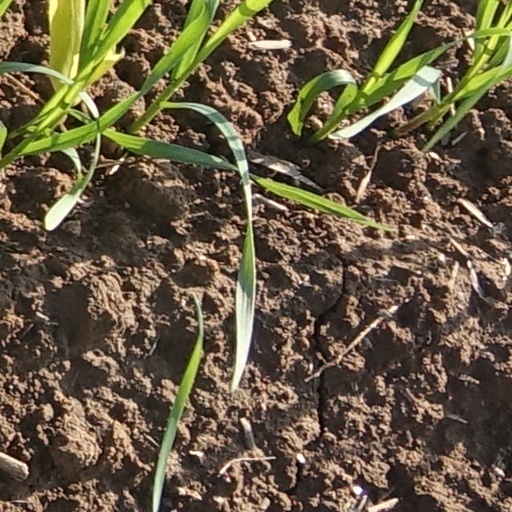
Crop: wheat